Sacred Heart Cathedral, Dharmapuri

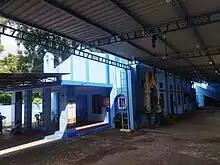
Side View of this church

The Sacred Heart Cathedral is a Roman Catholic parish church located in the heart of Dharmapuri town, Tamil Nadu, India. Currently, a new and larger Sacred Heart Cathedral is under construction on Annasagaram Lake Road, Dharmapuri. This cathedral comes under the administration of the Dhramapuri Diocese.